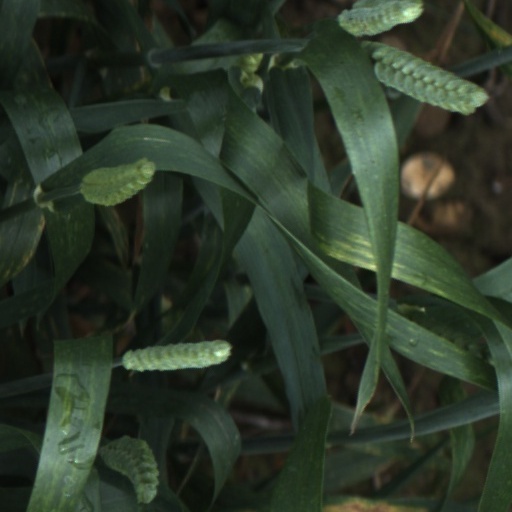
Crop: wheat